Kviteseid

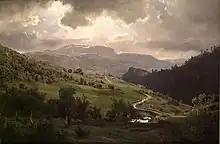
Painting of Kviteseid by Eckersberg in 1868

The parish of "Hvideseid" was established as a municipality on 1 January 1838 (see formannskapsdistrikt law). The spelling of the name was later changed to "Kviteseid". On 11 October 1873, an unpopulated area of Kviteseid was transferred to Seljord Municipality. The boundaries have not changed since that time.